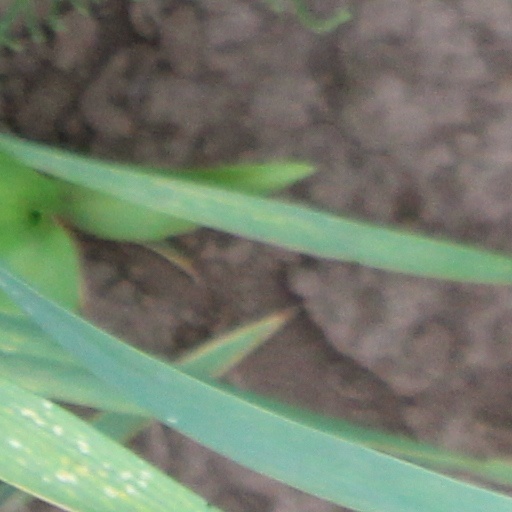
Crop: wheat